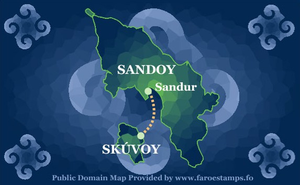
Sandur
Sandur er en færøsk bygd på øen Sandoy. Bygden er den eneste bebyggelse i Sands kommune. Sandur havde 593 indbyggere i 2005.